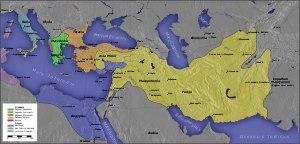
Ptolémée Iᵉʳ Sôter, le « Sauveur », né vers 368 av. J.-C., mort en 283, est un général macédonien d'Alexandre le Grand et l'un des principaux Diadoques. Désigné satrape d'Égypte au partage de l'empire d'Alexandre en 323, il prend part aux guerres des Diadoques en s'opposant essentiellement à Antigone le Borgne et à son fils Démétrios Poliorcète.
Les échanges commerciaux entre Rome et l'Inde, initialement entrepris par voie terrestre à travers l'Anatolie et la Perse, restent très modestes jusqu'à l'utilisation de la route commerciale maritime méridionale, empruntant la mer Rouge et l'océan Indien, qui commence au premier siècle de notre ère, après la conquête romaine de l'Égypte sous le règne d'Auguste. Celle-ci permet d'étendre l'Empire jusqu'au Haut Nil, où les Romains entrent en contact avec le royaume guerrier et marchand d'Axoum, qui commerce avec l'Égypte et l'Inde depuis des siècles.
Le royaume lagide ou ptolémaïque est un royaume hellénistique situé en Égypte et dirigé par la dynastie lagide issue du général macédonien Ptolémée, fils de Lagos, de 323 à 30 av. J.-C. Considéré comme le plus puissant et le plus riche des royaumes hellénistiques, il établit une véritable thalassocratie en Méditerranée orientale pour atteindre son apogée sous le règne de Ptolémée III. Son principal adversaire est le royaume séleucide contre lequel il lutte durant les guerres de Syrie. Les Lagides interviennent régulièrement dans les affaires de la Grèce afin de faire face aux ambitions des Antigonides. À partir du IIᵉ siècle, le royaume est confronté à des mouvements de sédition qui entament l'autorité royale. La défaite de Cléopâtre VII et de Marc Antoine face à Octave à la bataille d'Actium en 31 av. J.-C. marque la fin de la dynastie ptolémaïque et de l'Égypte pharaonique, mais aussi pour les historiens modernes de l'époque hellénistique.